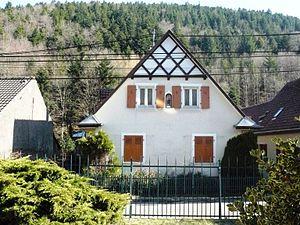
Maison comportant une niche
Rimbach-près-Guebwiller est une commune française située dans le département du Haut-Rhin, en région Grand Est.